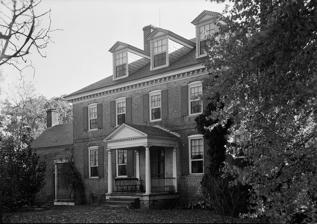
Building: Mulberry Fields
Country: United States of America
Year built: 1763
Historic house in Maryland, United States For the cultural concept in China and East Asia, see Mulberry fields (idiom) . United States historic place Mulberry Fields U.S. National Register of Historic Places Mulberry Fields, 1936 Show map of Maryland Show map of the United States Nearest city Beauvue, Maryland Coordinates 38°12′32″N 76°34′22″W / 38.20889°N 76.57278°W / 38.20889; -76.57278 Built 1763 Architect John Attaway Clarke NRHP reference No. 73002169 Added to NRHP March 14, 1973 Mulberry Fields is a historic home located at Beauvue , St. Mary's County , Maryland , United States . It was built about 1763, and is a large 2 + 1 ⁄ 2 -story, 5- bay by 2-bay, hip-roofed brick house. On the front is a two-story Doric portico, built about 1820. The house is the only remaining Georgian "mansion-type" home in the area and has a  panoramic view of the Potomac River , with a mile-long allee stretching downhill to the riverbank. Mulberry Fields was listed on the National Register of Historic Places in 1973. References